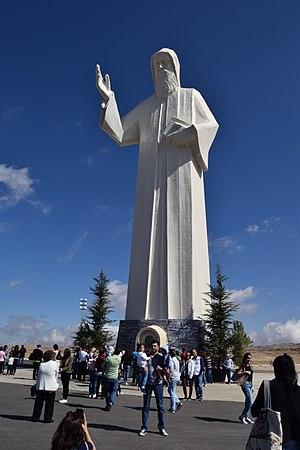
Statue de St. Charbel Makhlouf a Faraya, Liban et visiteurs du monument. العربية: تمثال القديس شربل مخلوف في فاريا ،لبنان وزوار المكان.
Saint Charbel, né Youssef Antoun Makhlouf à Bqaa Kafra le 8 mai 1828, et décédé le 24 décembre 1898, est un prêtre et moine-ermite libanais de l'Église maronite, ayant prononcé ses vœux religieux au sein de l'Ordre libanais maronite. Depuis sa mort, c'est un saint thaumaturge, dont le tombeau n'a jamais cessé d'attirer des pèlerins toujours plus nombreux, chrétiens et non chrétiens et de toutes cultures. Il est officiellement le saint patron du Liban. Il est béatifié en 1965 et canonisé en 1977 par le pape Paul VI. Il est liturgiquement commémoré dans l'Église catholique entière le 24 juillet, et l'Église du Liban le célèbre également le 24 décembre, jour de sa mort.
Cet article recense les statues les plus hautes actuellement érigées.